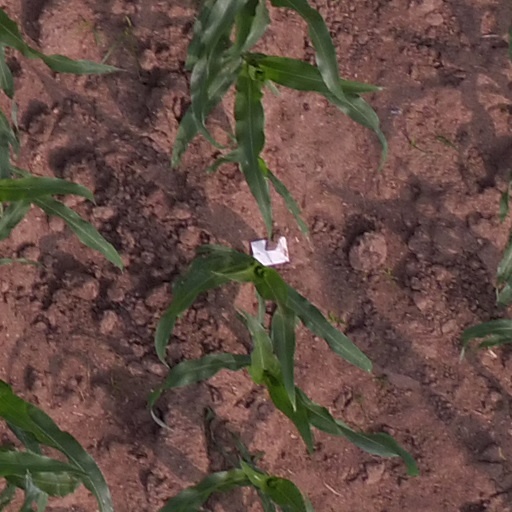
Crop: maize; corn